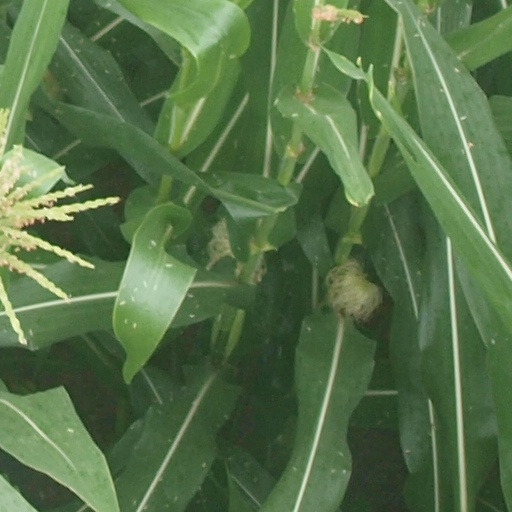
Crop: maize; corn